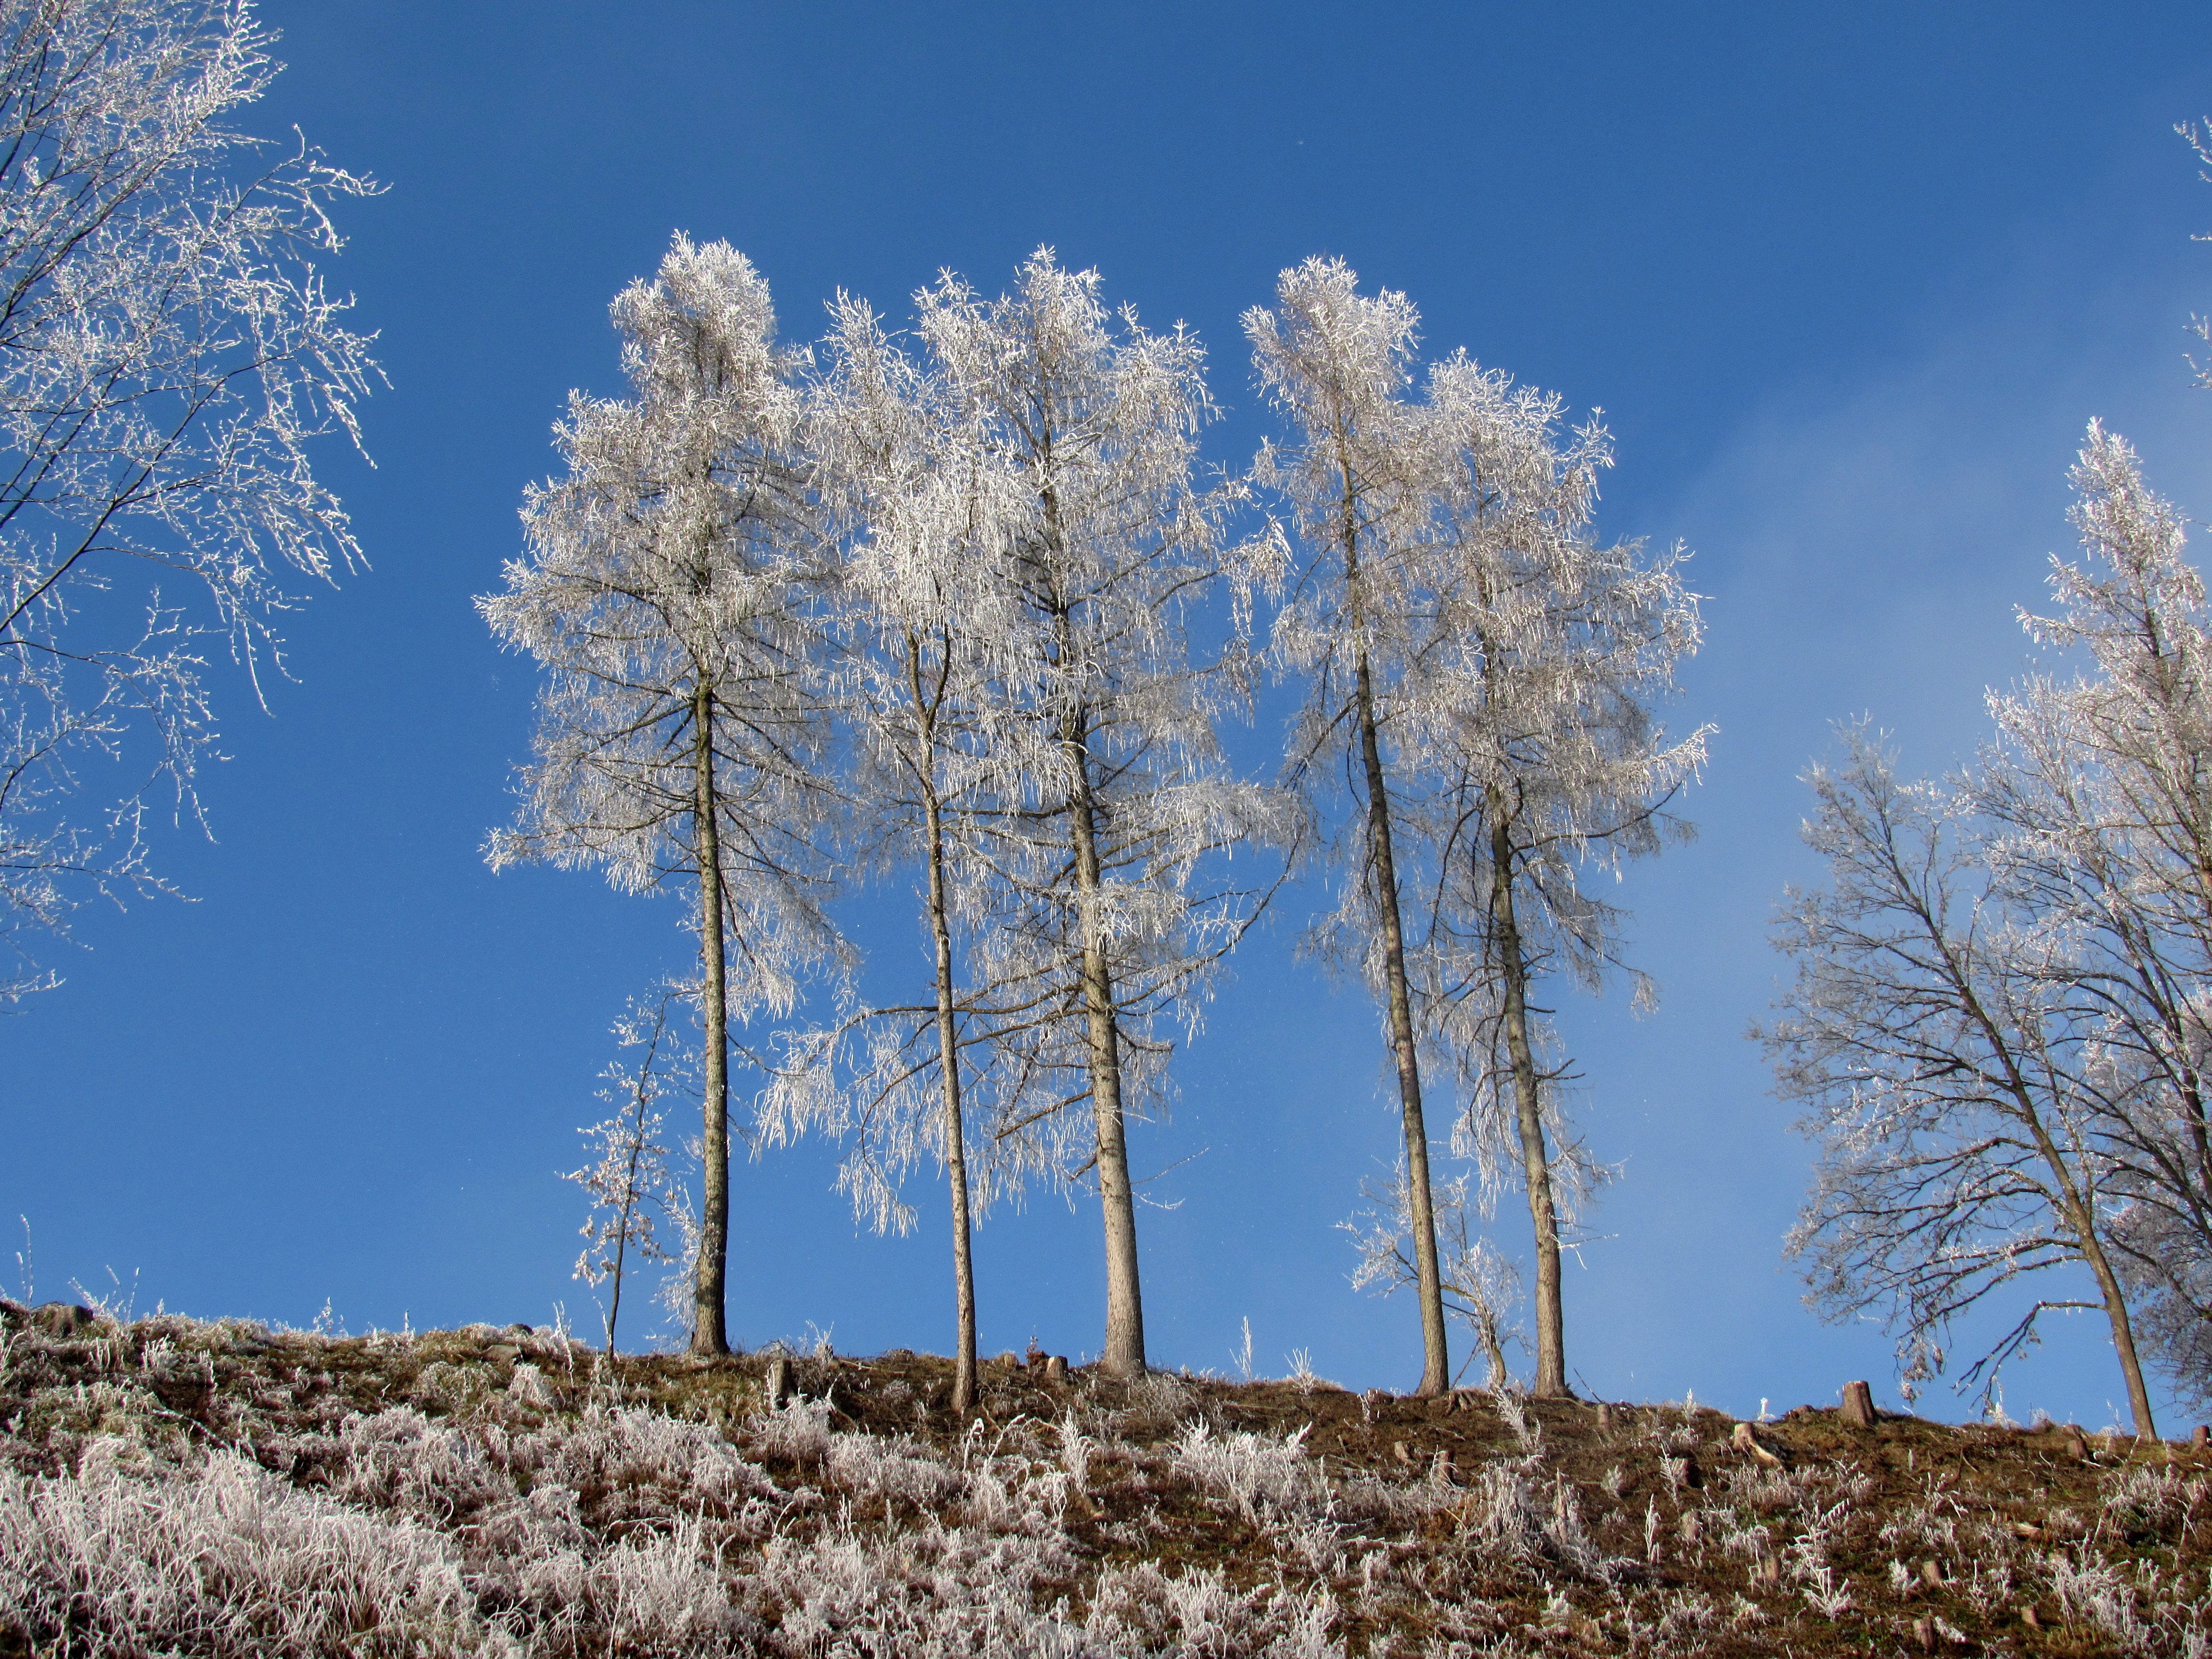
tree, nature, branch, blossom, mountain, snow, cold, winter, plant, sky, flower, frost, ice, season, trees, larch, ecosystem, hoarfrost, flowering plant, grass family, woody plant, land plant